Bathurst Bay

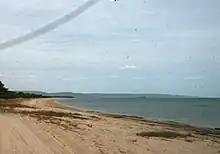
Bathurst Bay

Bathurst Bay is a bay in the localities of Lakefield and Starcke in the Shire of Cook, Queensland, Australia. In the 19th century it was the base for the pearling fleet. It is now a tourist attraction for Cape York Peninsula in northern Queensland, Australia, near the Great Barrier Reef.